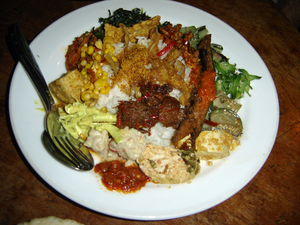
Le nasi campur est un plat de nasi putih accompagné d'autres plats en petites portions, tels que de la viande, des légumes, des arachides, des œufs et des krupuk, dont la variété change en fonction des endroits et des vendeurs. C'est un plat principal très populaire en Asie du Sud-Est, et spécialement en Indonésie, Malaisie, Singapour, Brunei, et le sud de la Thaïlande, ainsi qu'aux Pays-Bas par son lien colonial avec l'Indonésie. Un plat similaire, appelé chanpurū, existe à Okinawa.